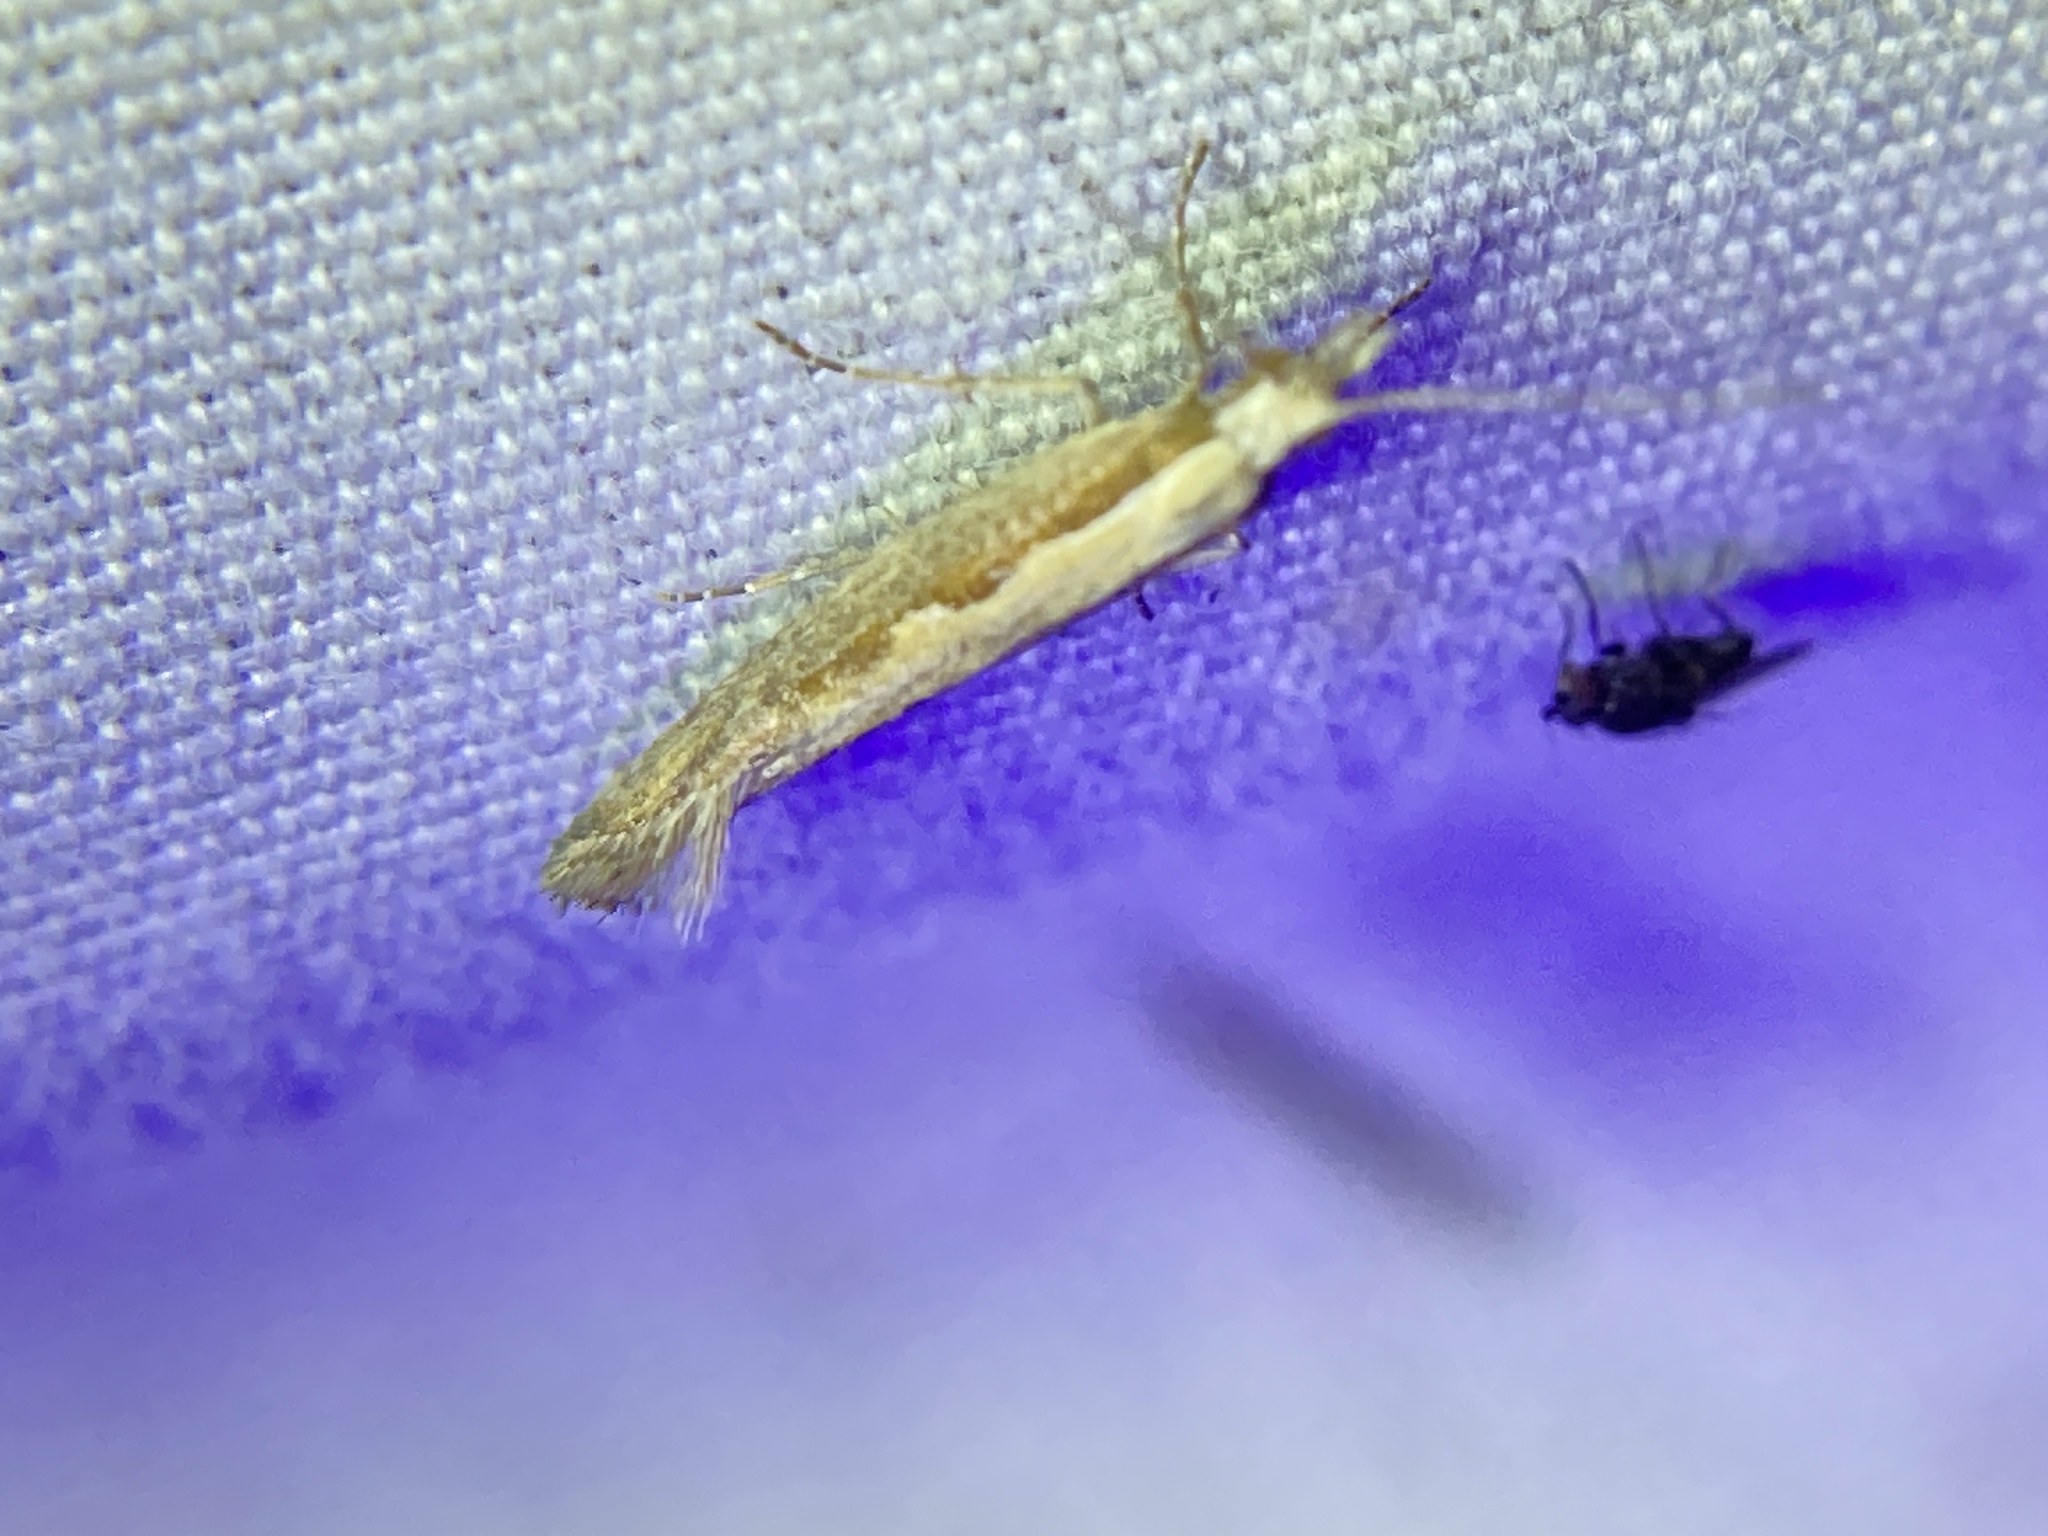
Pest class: diamondback_moth